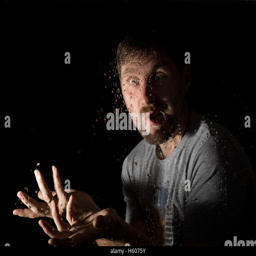
drops of water on a glass , hand and male face .